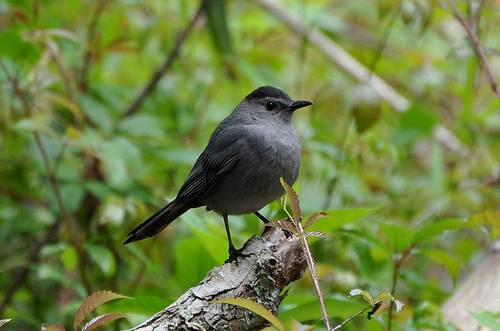
a small sized bird that has multiple tones of grey and black all overthe bird has a small black eyering and black bill.
a small grey bird with a black crown, beak, tarsus and feet.
small black and grey bird with long black tarsus and medium beaka small black bird on a branch with a short beaksmall entirely black bird with a darker stripe in his crown.
a bird with a black crown, black rectrices, the bill is short and pointed
this small bird is primarily dark gray, with a black crown, bill, tarsus and feet.
this bird is black with grey and has a very short beak.
this small plump bird is all black, with a thin short beak and a beady black eye.
Species: Gray Catbird